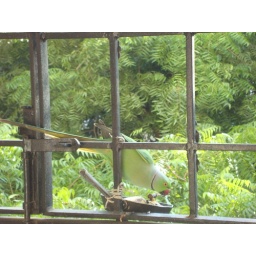
DIY bird feed (at home in Chennai!)